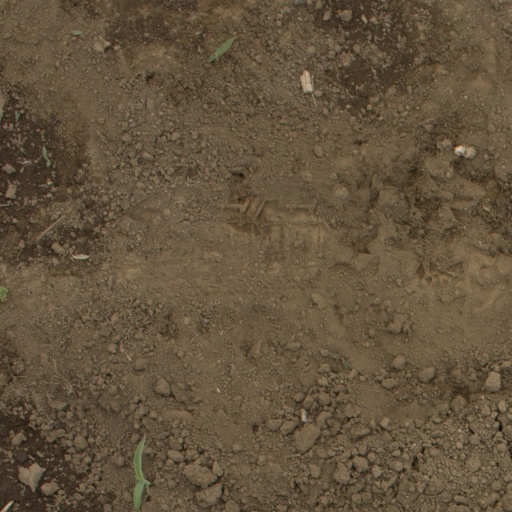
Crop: Jerusalem artichoke